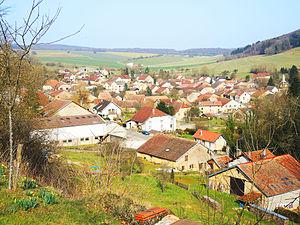
Panorama sur Soye. Département du Doubs.
Soye est une commune française située dans le département du Doubs en région Bourgogne-Franche-Comté.
La communauté de communes des Isles du Doubs est une ancienne communauté de communes française située dans le département du Doubs et la région Bourgogne-Franche-Comté.